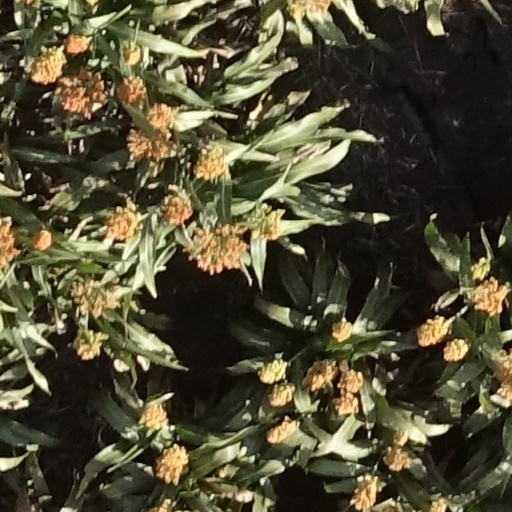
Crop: sorghum